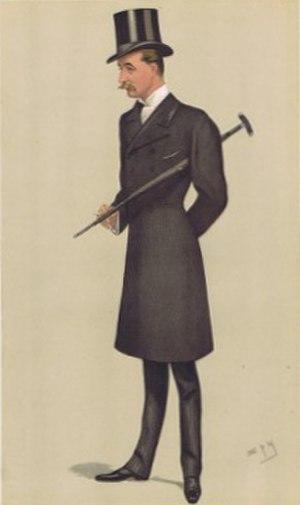
La circonscription de Chichester est une circonscription parlementaire britannique. Située dans le West Sussex, elle couvre la majeure partie du district de Chichester.
Lord Walter Charles Gordon-Lennox, PC est un homme politique britannique du Parti conservateur. Il sert en tant que Trésorier de la maison de 1891 à 1892, dans l'administration de Lord Salisbury.